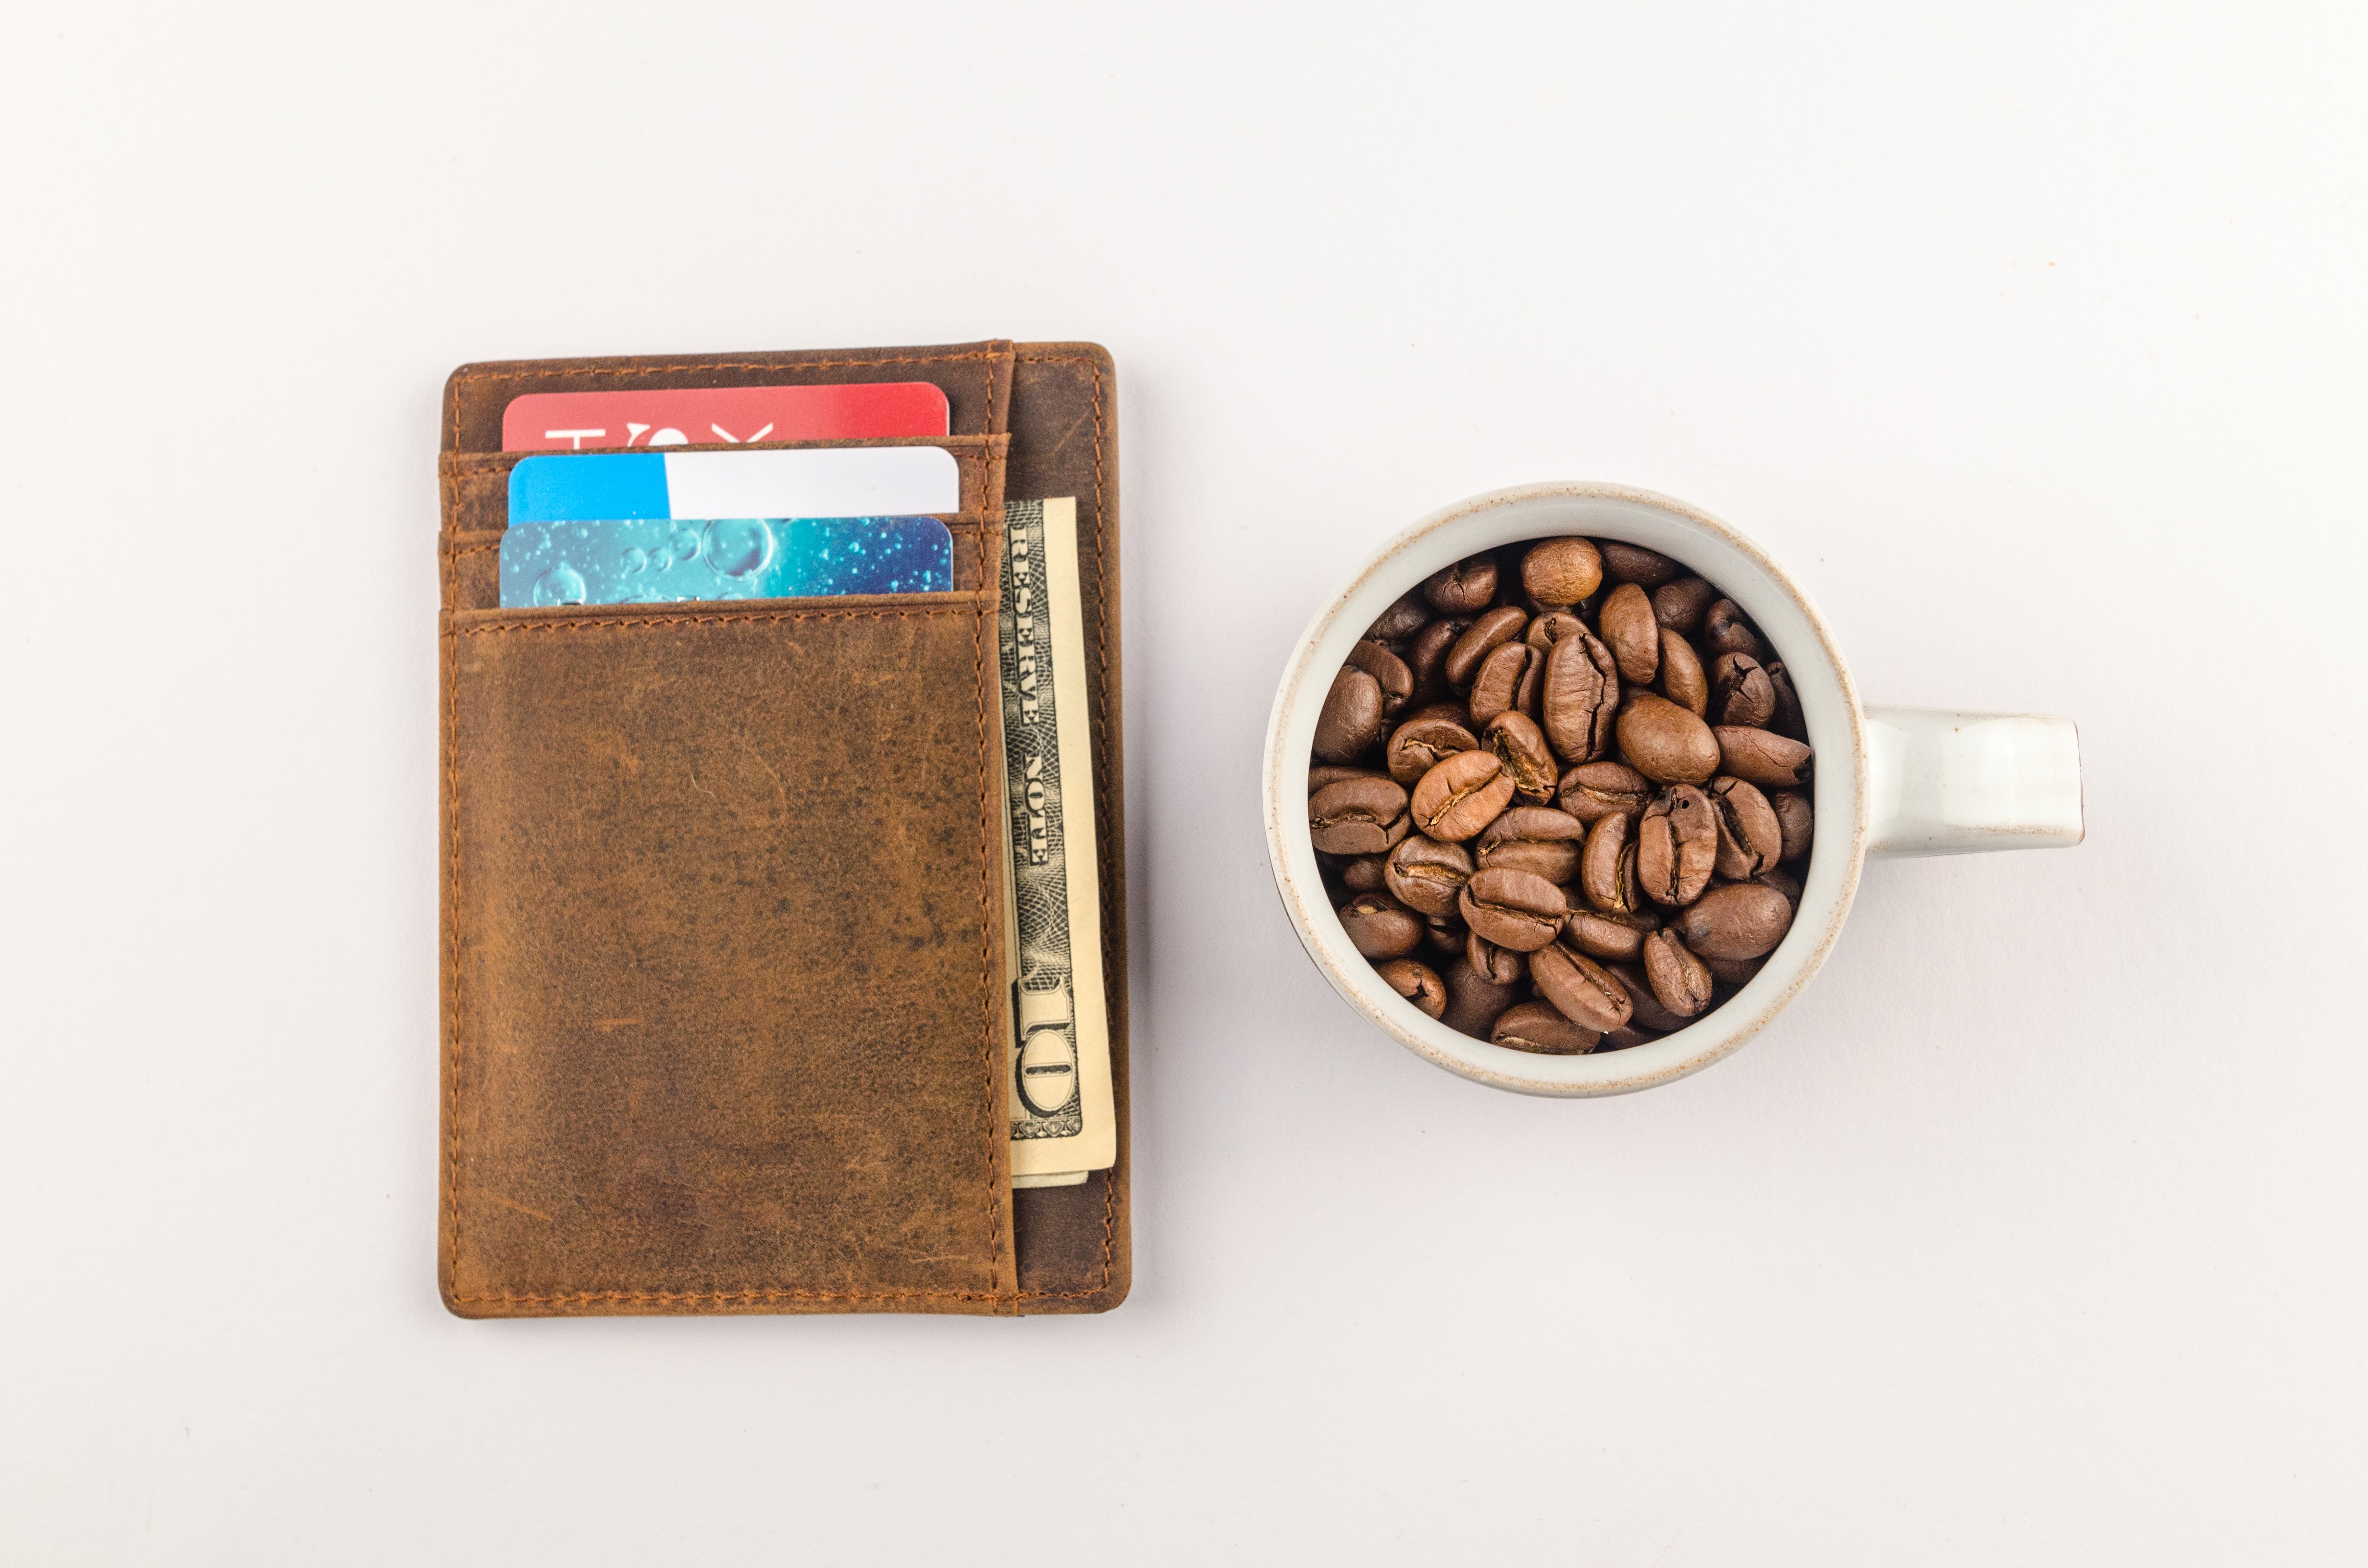
wallet, copper, metal, plant, fashion accessory, coin purse, rectangle